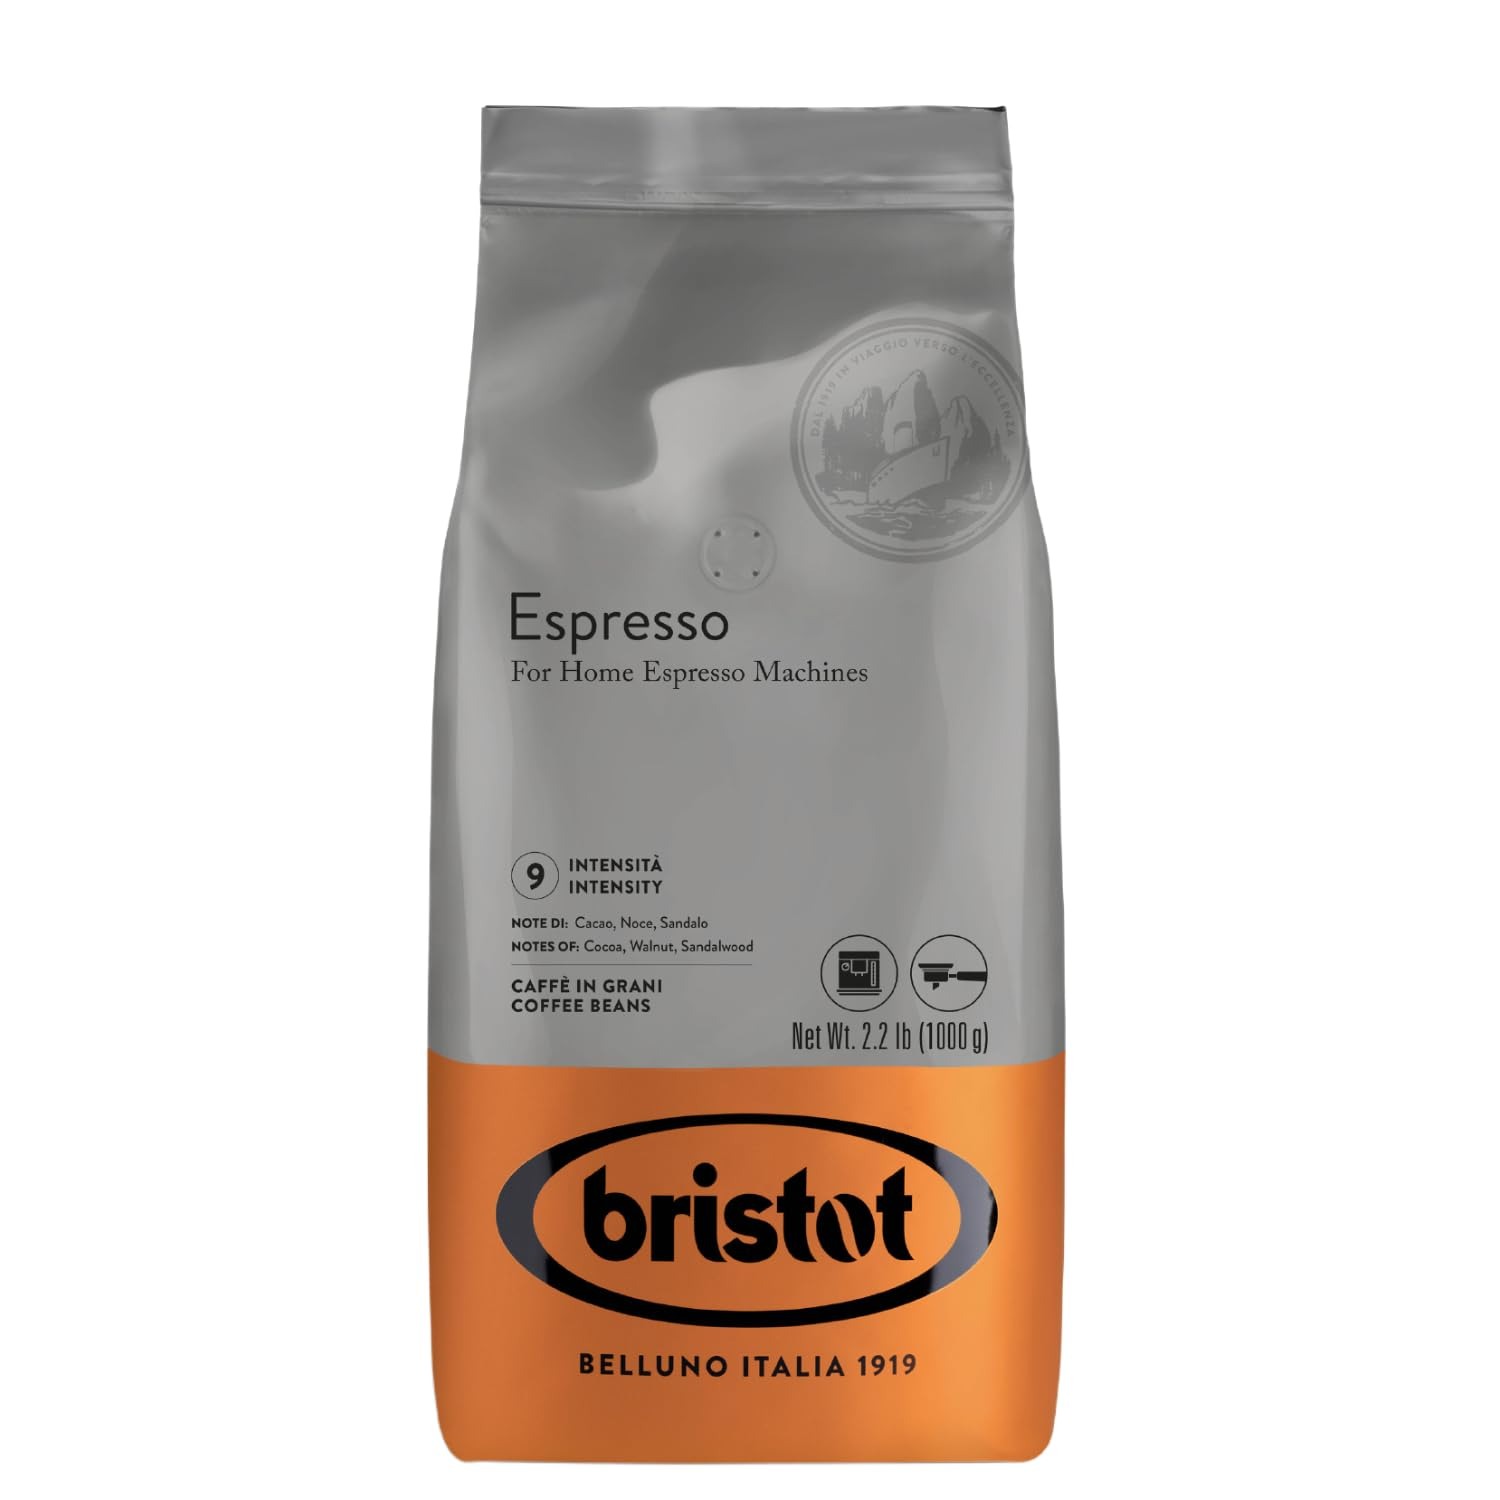
Item Name: Bristot Espresso Beans – Medium Roast Italian Whole Bean Coffee – For Home Espresso Machines – 2.2 lb (1000g) Bag
Bullet Point 1: 🇮🇹 Bristot Premium Italian Espresso Coffee Beans – Whole bean coffee crafted for authentic Italian espresso with rich flavor, full body, and a smooth, creamy finish.
Bullet Point 2: 🌄 Origin – Roasted in Northern Italy amid the world-famous Dolomite mountains, where Bristot has crafted premium espresso since 1919.
Bullet Point 3: 🔸 Composition – Expertly blended with 75% Arabica and 25% Robusta for a smooth, aromatic espresso with rich body and balanced intensity.
Bullet Point 4: 👃 Aroma – A refined aromatic profile with notes of cocoa, walnut, and subtle hints of sandalwood, offering warmth and depth in every cup.
Bullet Point 5: ☕ Suggested Extraction – Specially designed for use with home espresso machines, ensuring rich crema and full flavor with every brew.
Product Description: Enjoy a rich, creamy espresso with a strong, aromatic profile designed for home use. Bristot Espresso Beans deliver a dense and persistent crema, making them ideal for preparing cappuccinos, caffè lattes, or a classic Italian espresso. This medium roast blend offers balanced intensity and smooth texture — perfect for everyday brewing with your home espresso machine.
Value: 35.2
Unit: Ounce

Price: 23